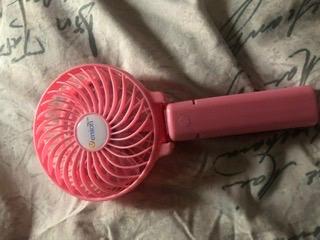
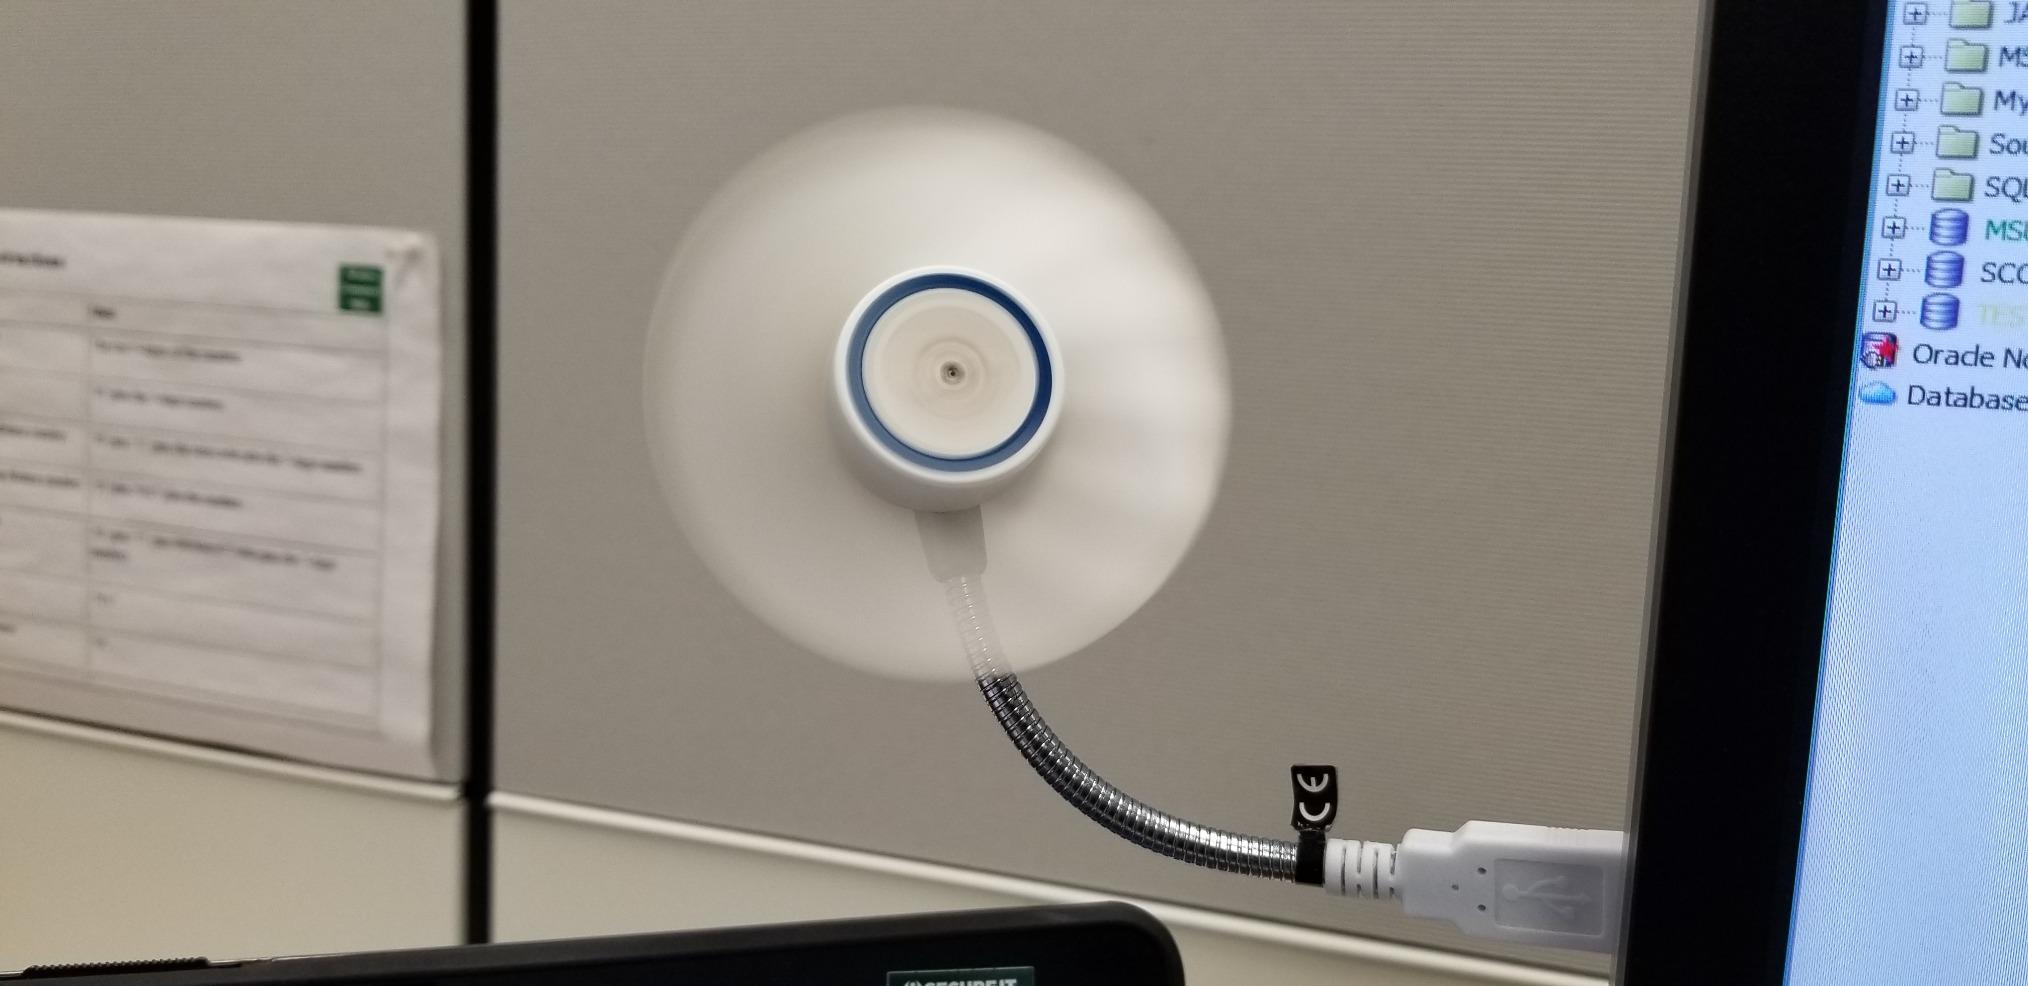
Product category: fan
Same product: no